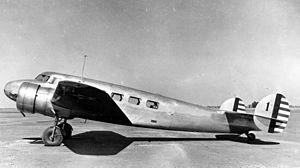
Le Lockheed L-10 Electra est un avion de transport de passagers développé dans les années 1930. Il est désigné C-36 et C-37 comme avion de transport militaire. Une version dérivée du L-10, disposant d'une cabine pressurisée, est désignée XC-35.